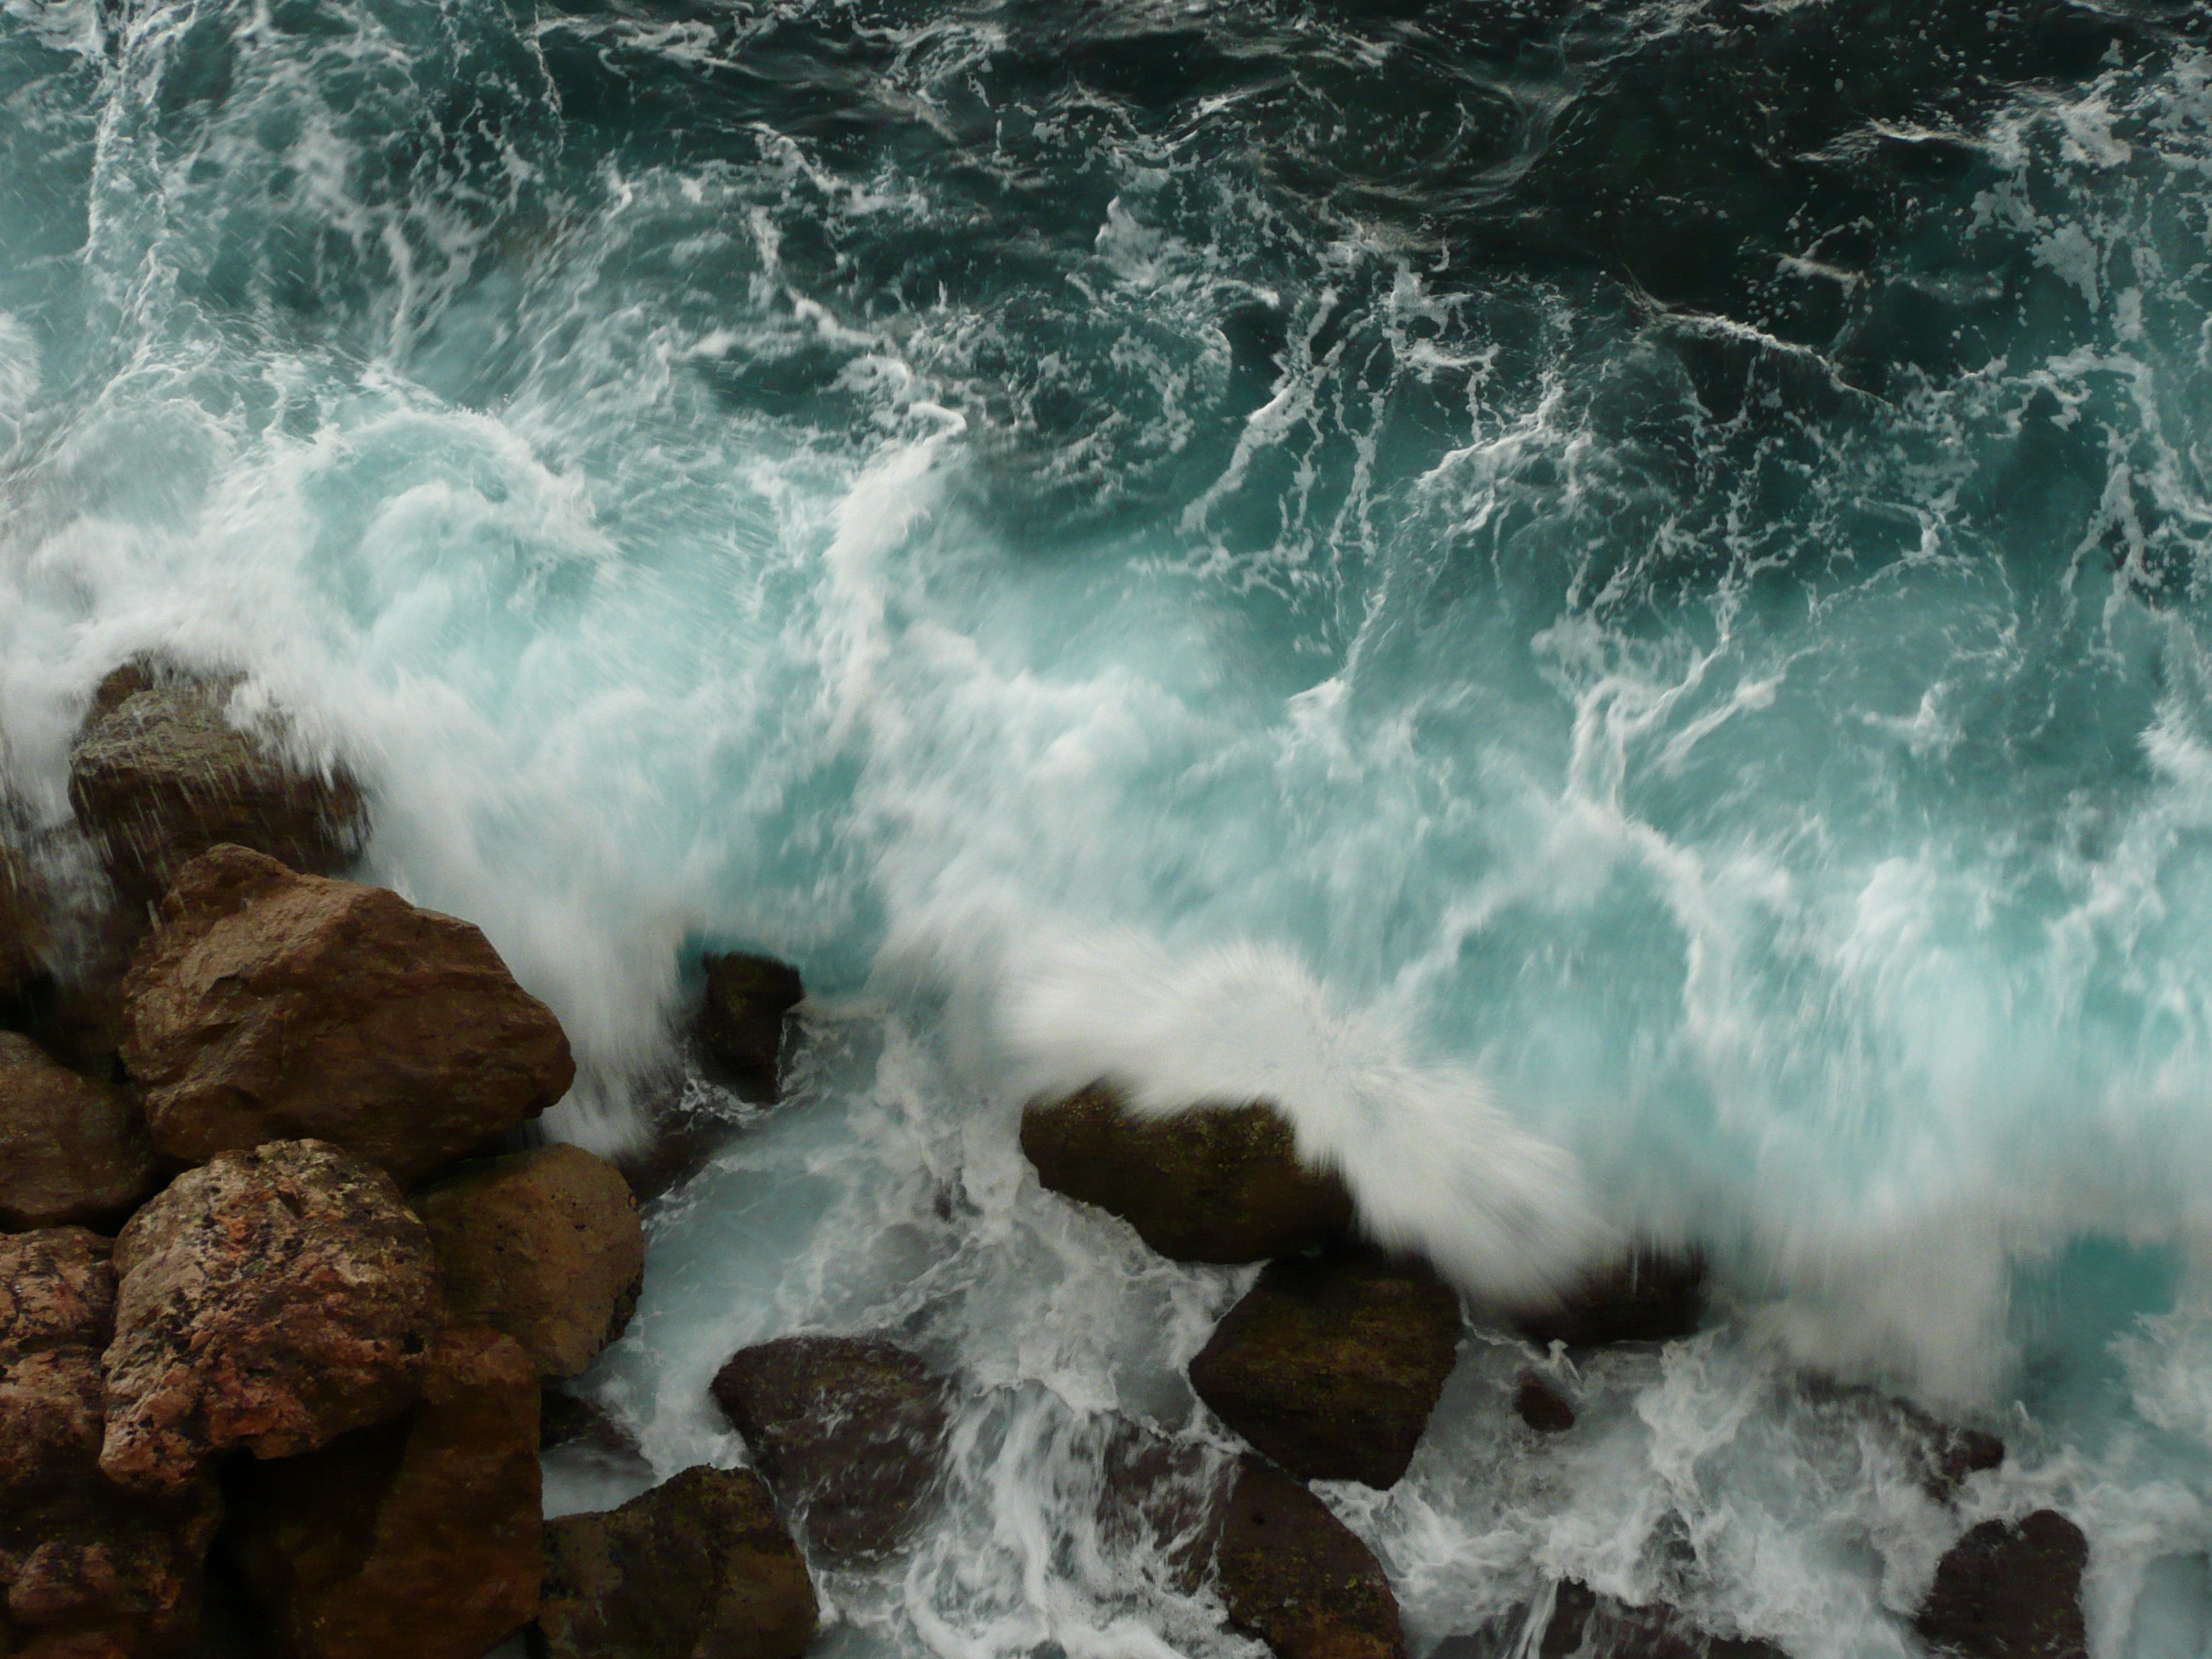
sea, coast, water, nature, rock, ocean, shore, wave, river, rapid, body of water, monaco, water feature, force of nature, wild water, atmospheric phenomenon, geological phenomenon, wind wave